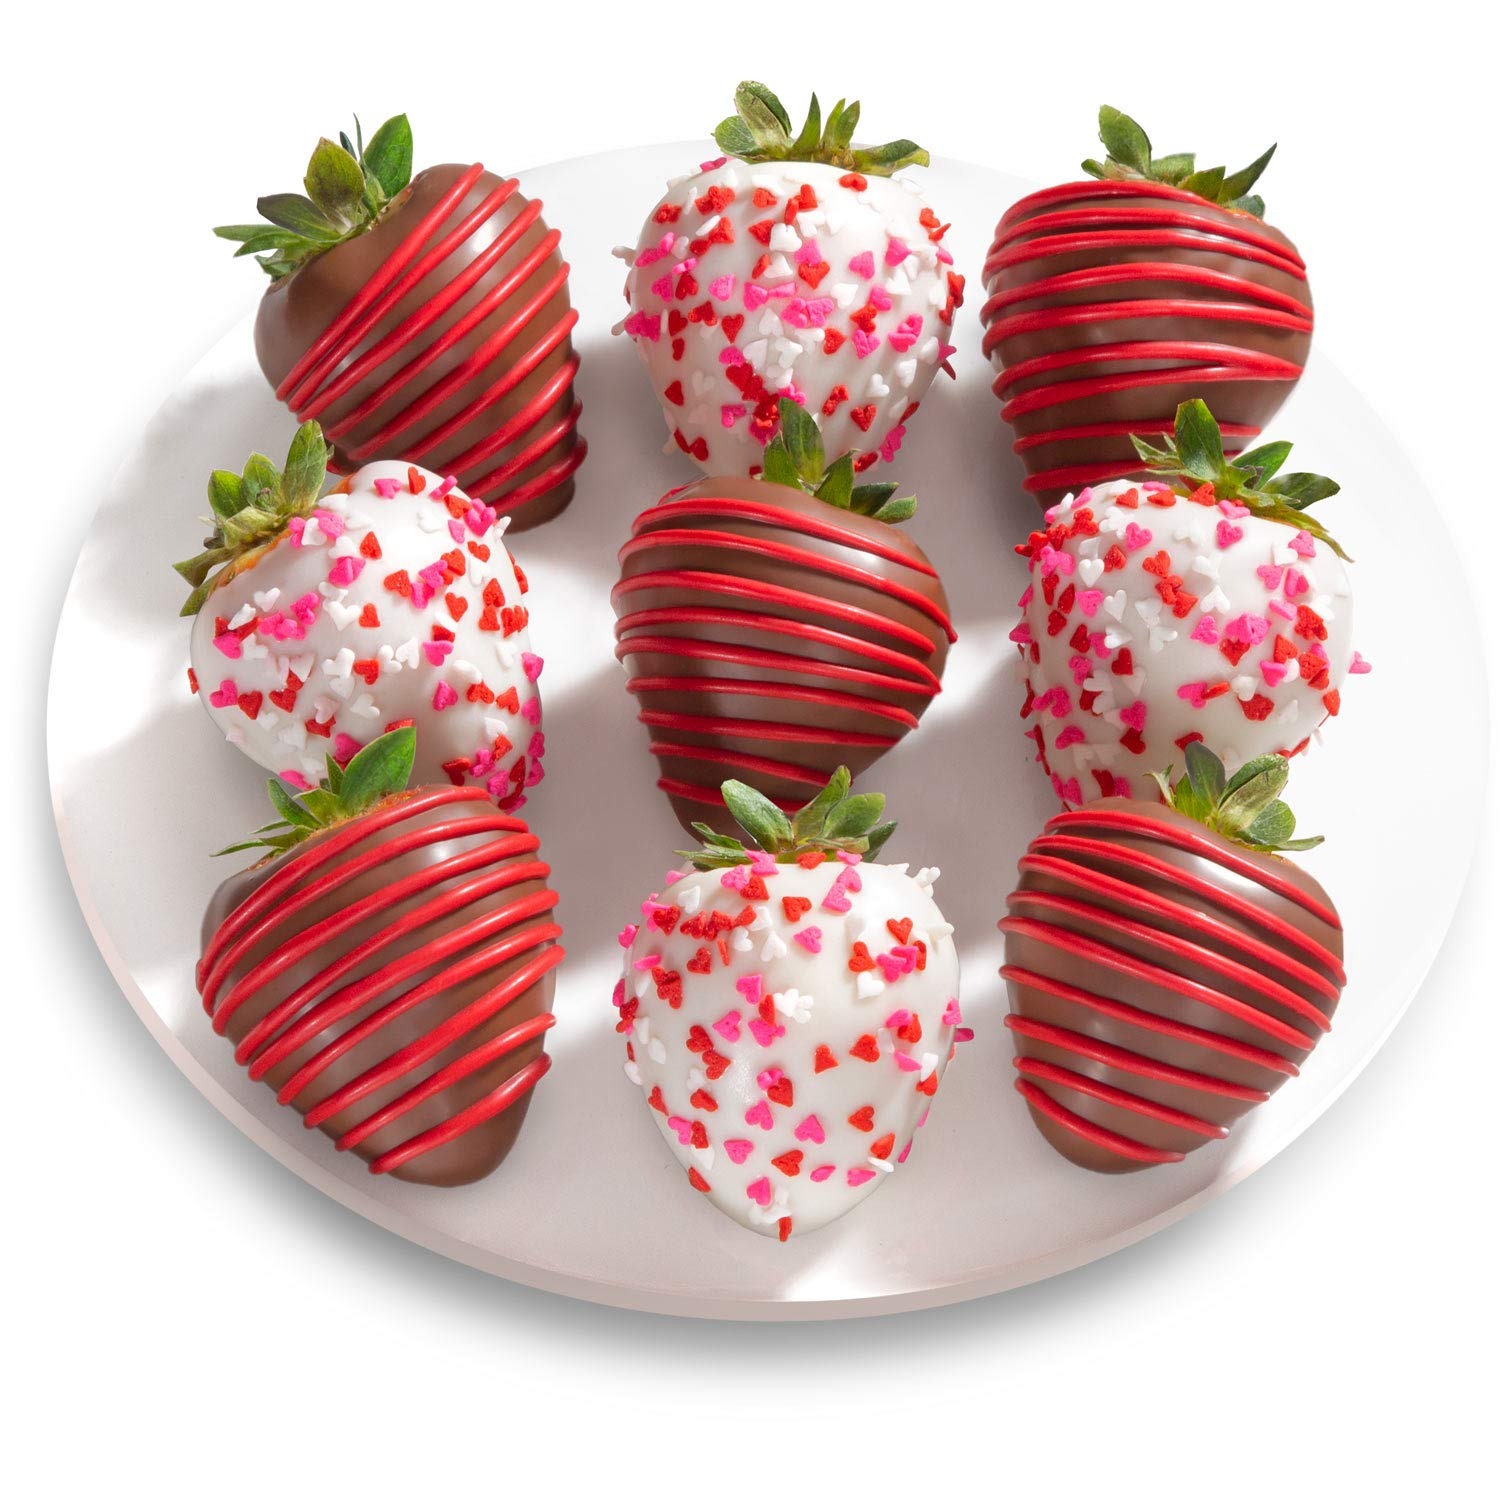
Item Name: A Gift Inside Love Bites Dipped Strawberries - 9 Fun Size Berries
Bullet Point 1: Orders received BEFORE 8:00 am PST/11:00 am EST taken Mondays-Thursdays will arrive next day.
Bullet Point 2: These 9 hand-dipped and Valentine decorated, "fun size" REAL chocolate covered strawberries are smaller than our usual huge berries making them just right for easy eating.
Bullet Point 3: Perfect for sharing, these plump smaller-sized gems are hand dipped in pure dark, milk or white chocolate.
Bullet Point 4: Made to order and shipped overnight with ice in our signature gift box to ensure perfect arrival.
Bullet Point 5: Freshness and premium quality are 100% guaranteed. Delivery is not available on Saturday, Sunday or Mondays.
Value: 1.0
Unit: count

Price: 55.16